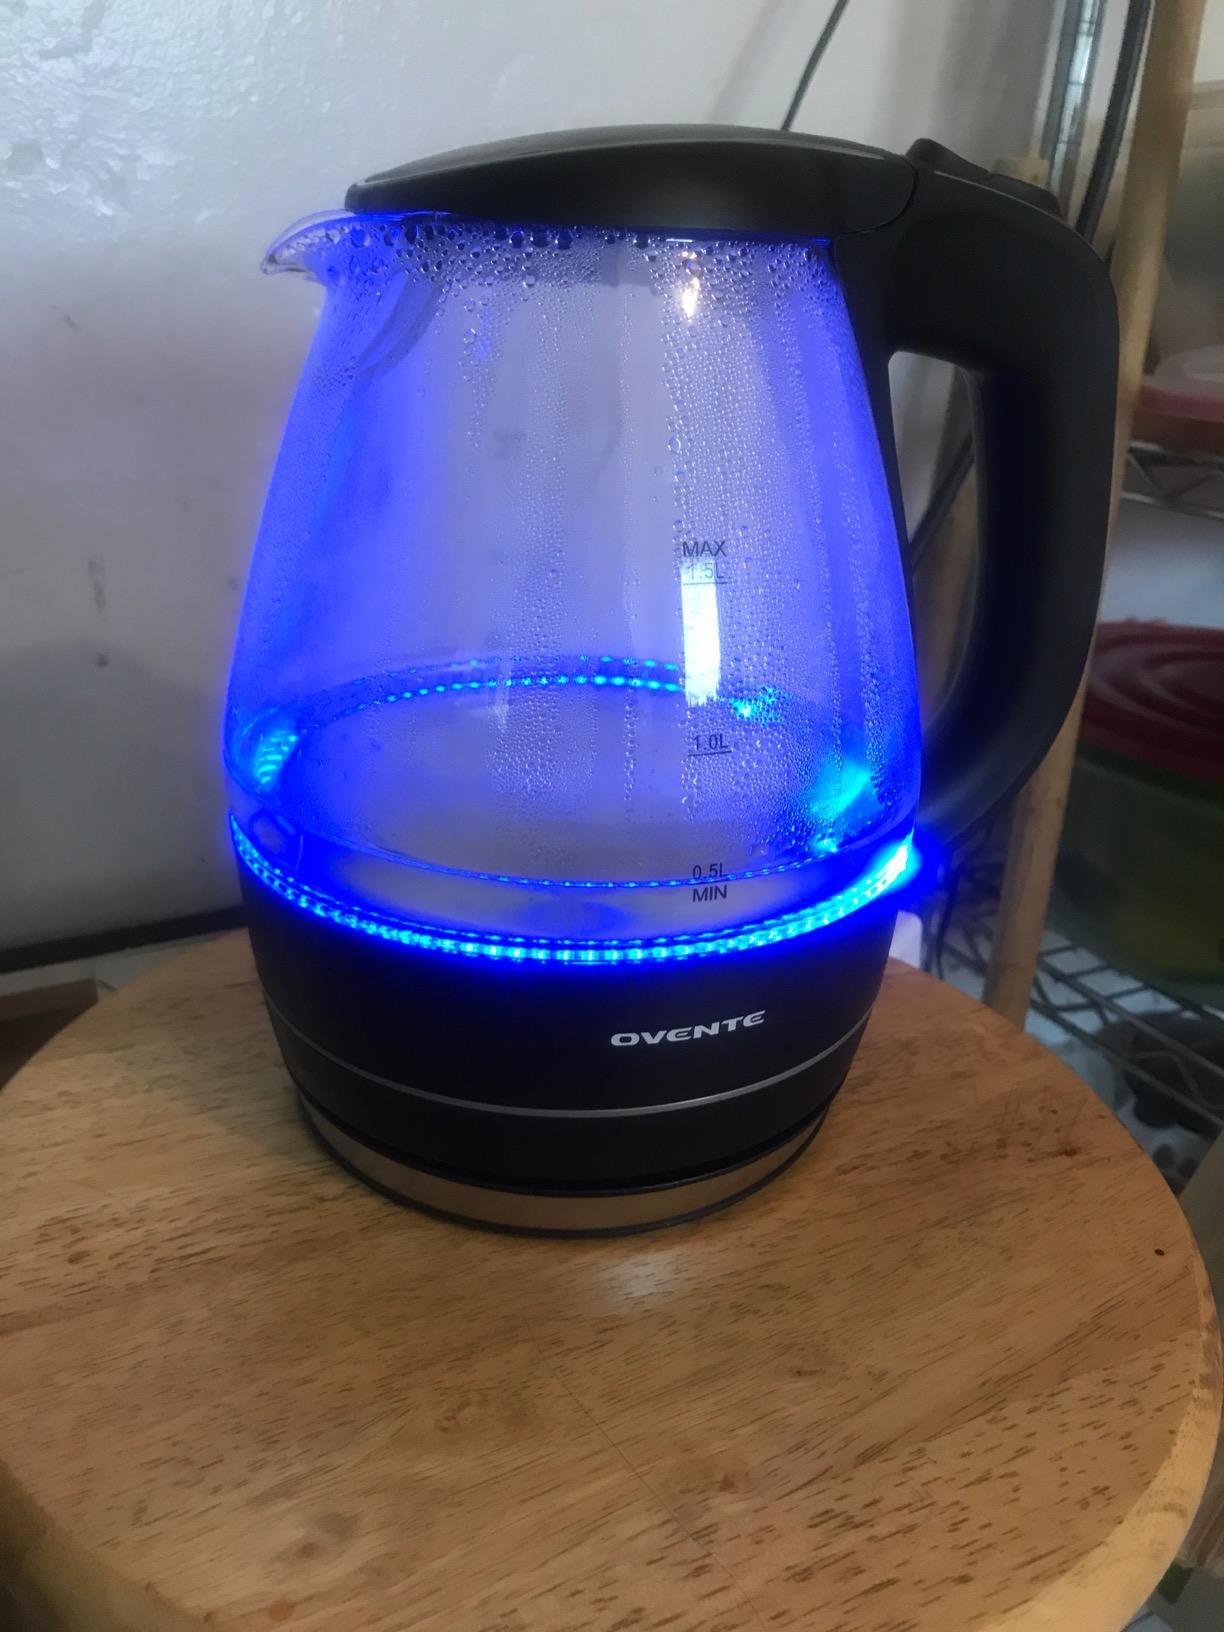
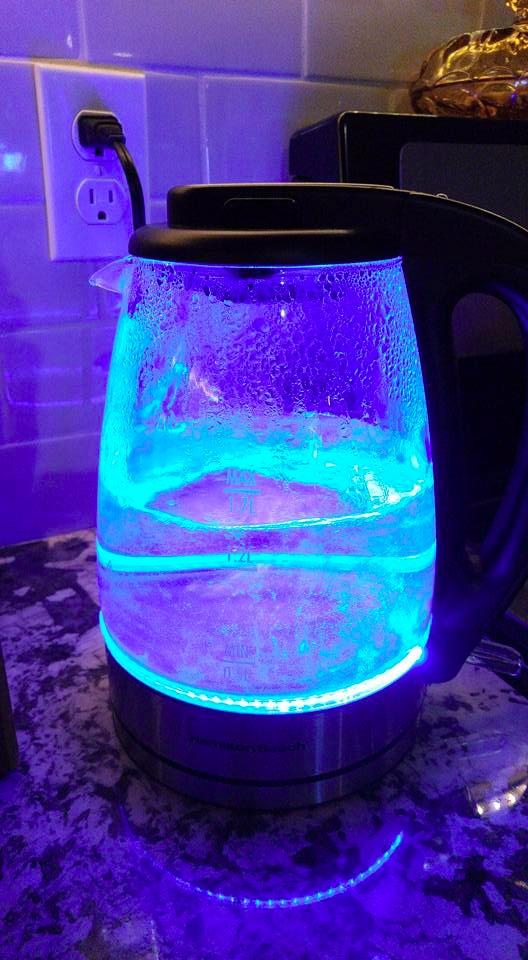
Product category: items_kettle
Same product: no